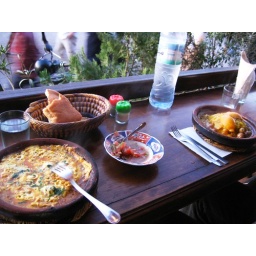
Last dinner in Morocco - and one of the best. Left: tajine of kefta, eggs and tomato. Right: tajine with chicken and lemon